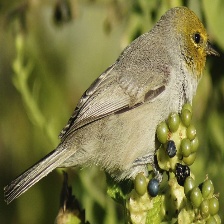
Species: VERDIN
Scientific name: AURIPARUS FLAVICEPS